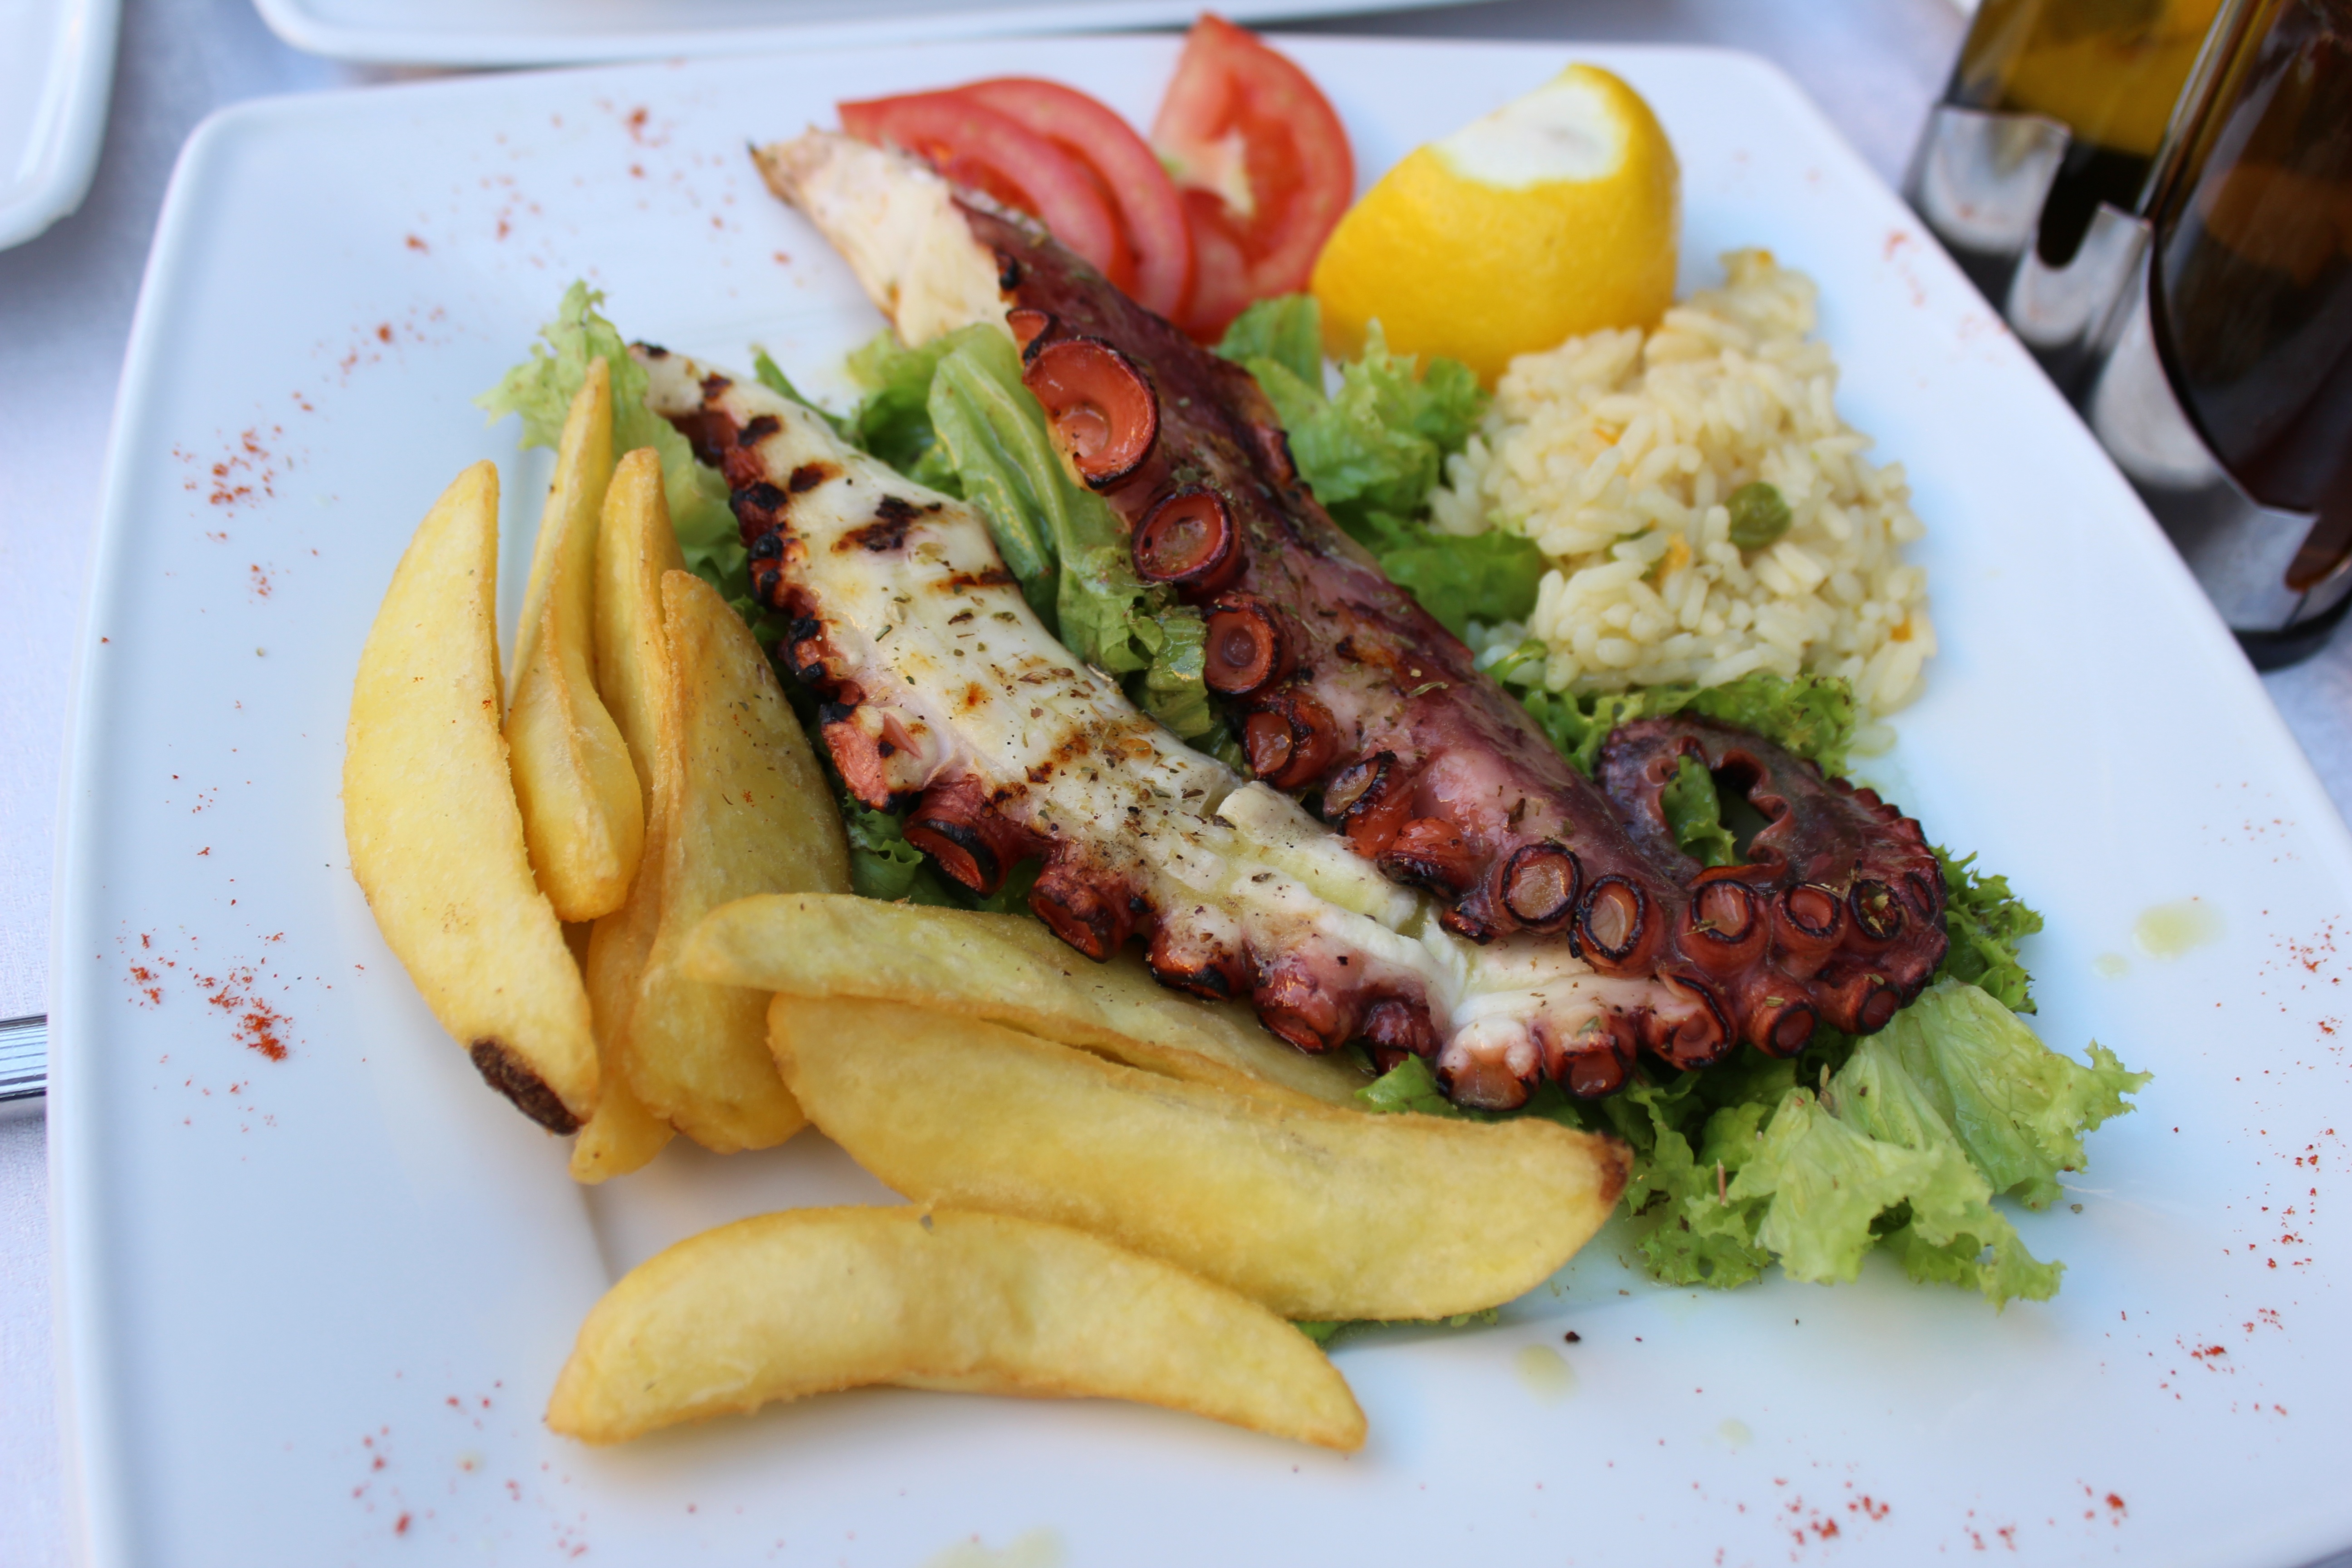
restaurant, dish, meal, food, produce, seafood, breakfast, meat, lunch, cuisine, octopus